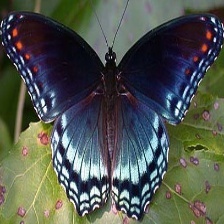
Species: RED SPOTTED PURPLE
Butterfly family (ImageNet category): admiral